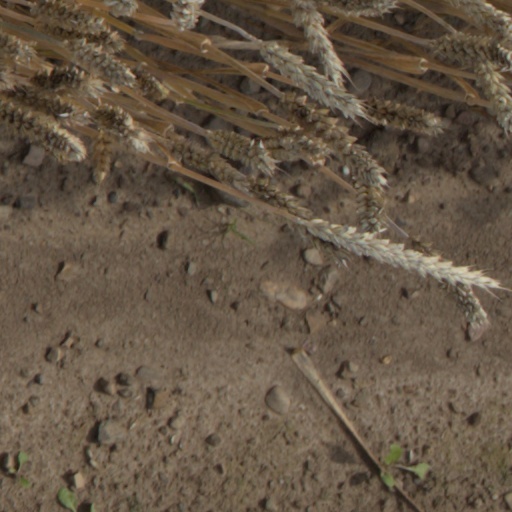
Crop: wheat